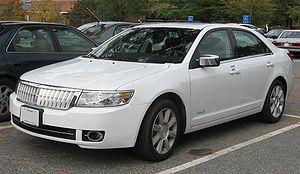
Une familiale routière, ou simplement familiale ou routière, est une automobile du segment D, plus grande et généralement plus puissante qu'une familiale compacte mais plus petite qu'une grande routière. Elles sont faites pour le transport sur de plus longues distances de cinq à six personnes. En Europe, leur taille varie en moyenne de 4,60 m à 4,90 m.